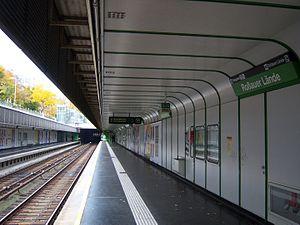
Roßauer Lände est une station de la ligne U4 du métro de Vienne. Située dans le quartier d'Alsergrund, elle a ouvert en 1978.